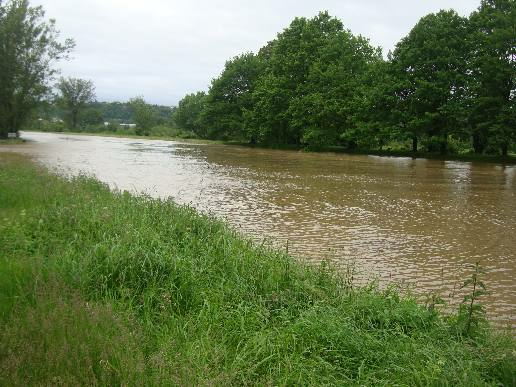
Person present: No